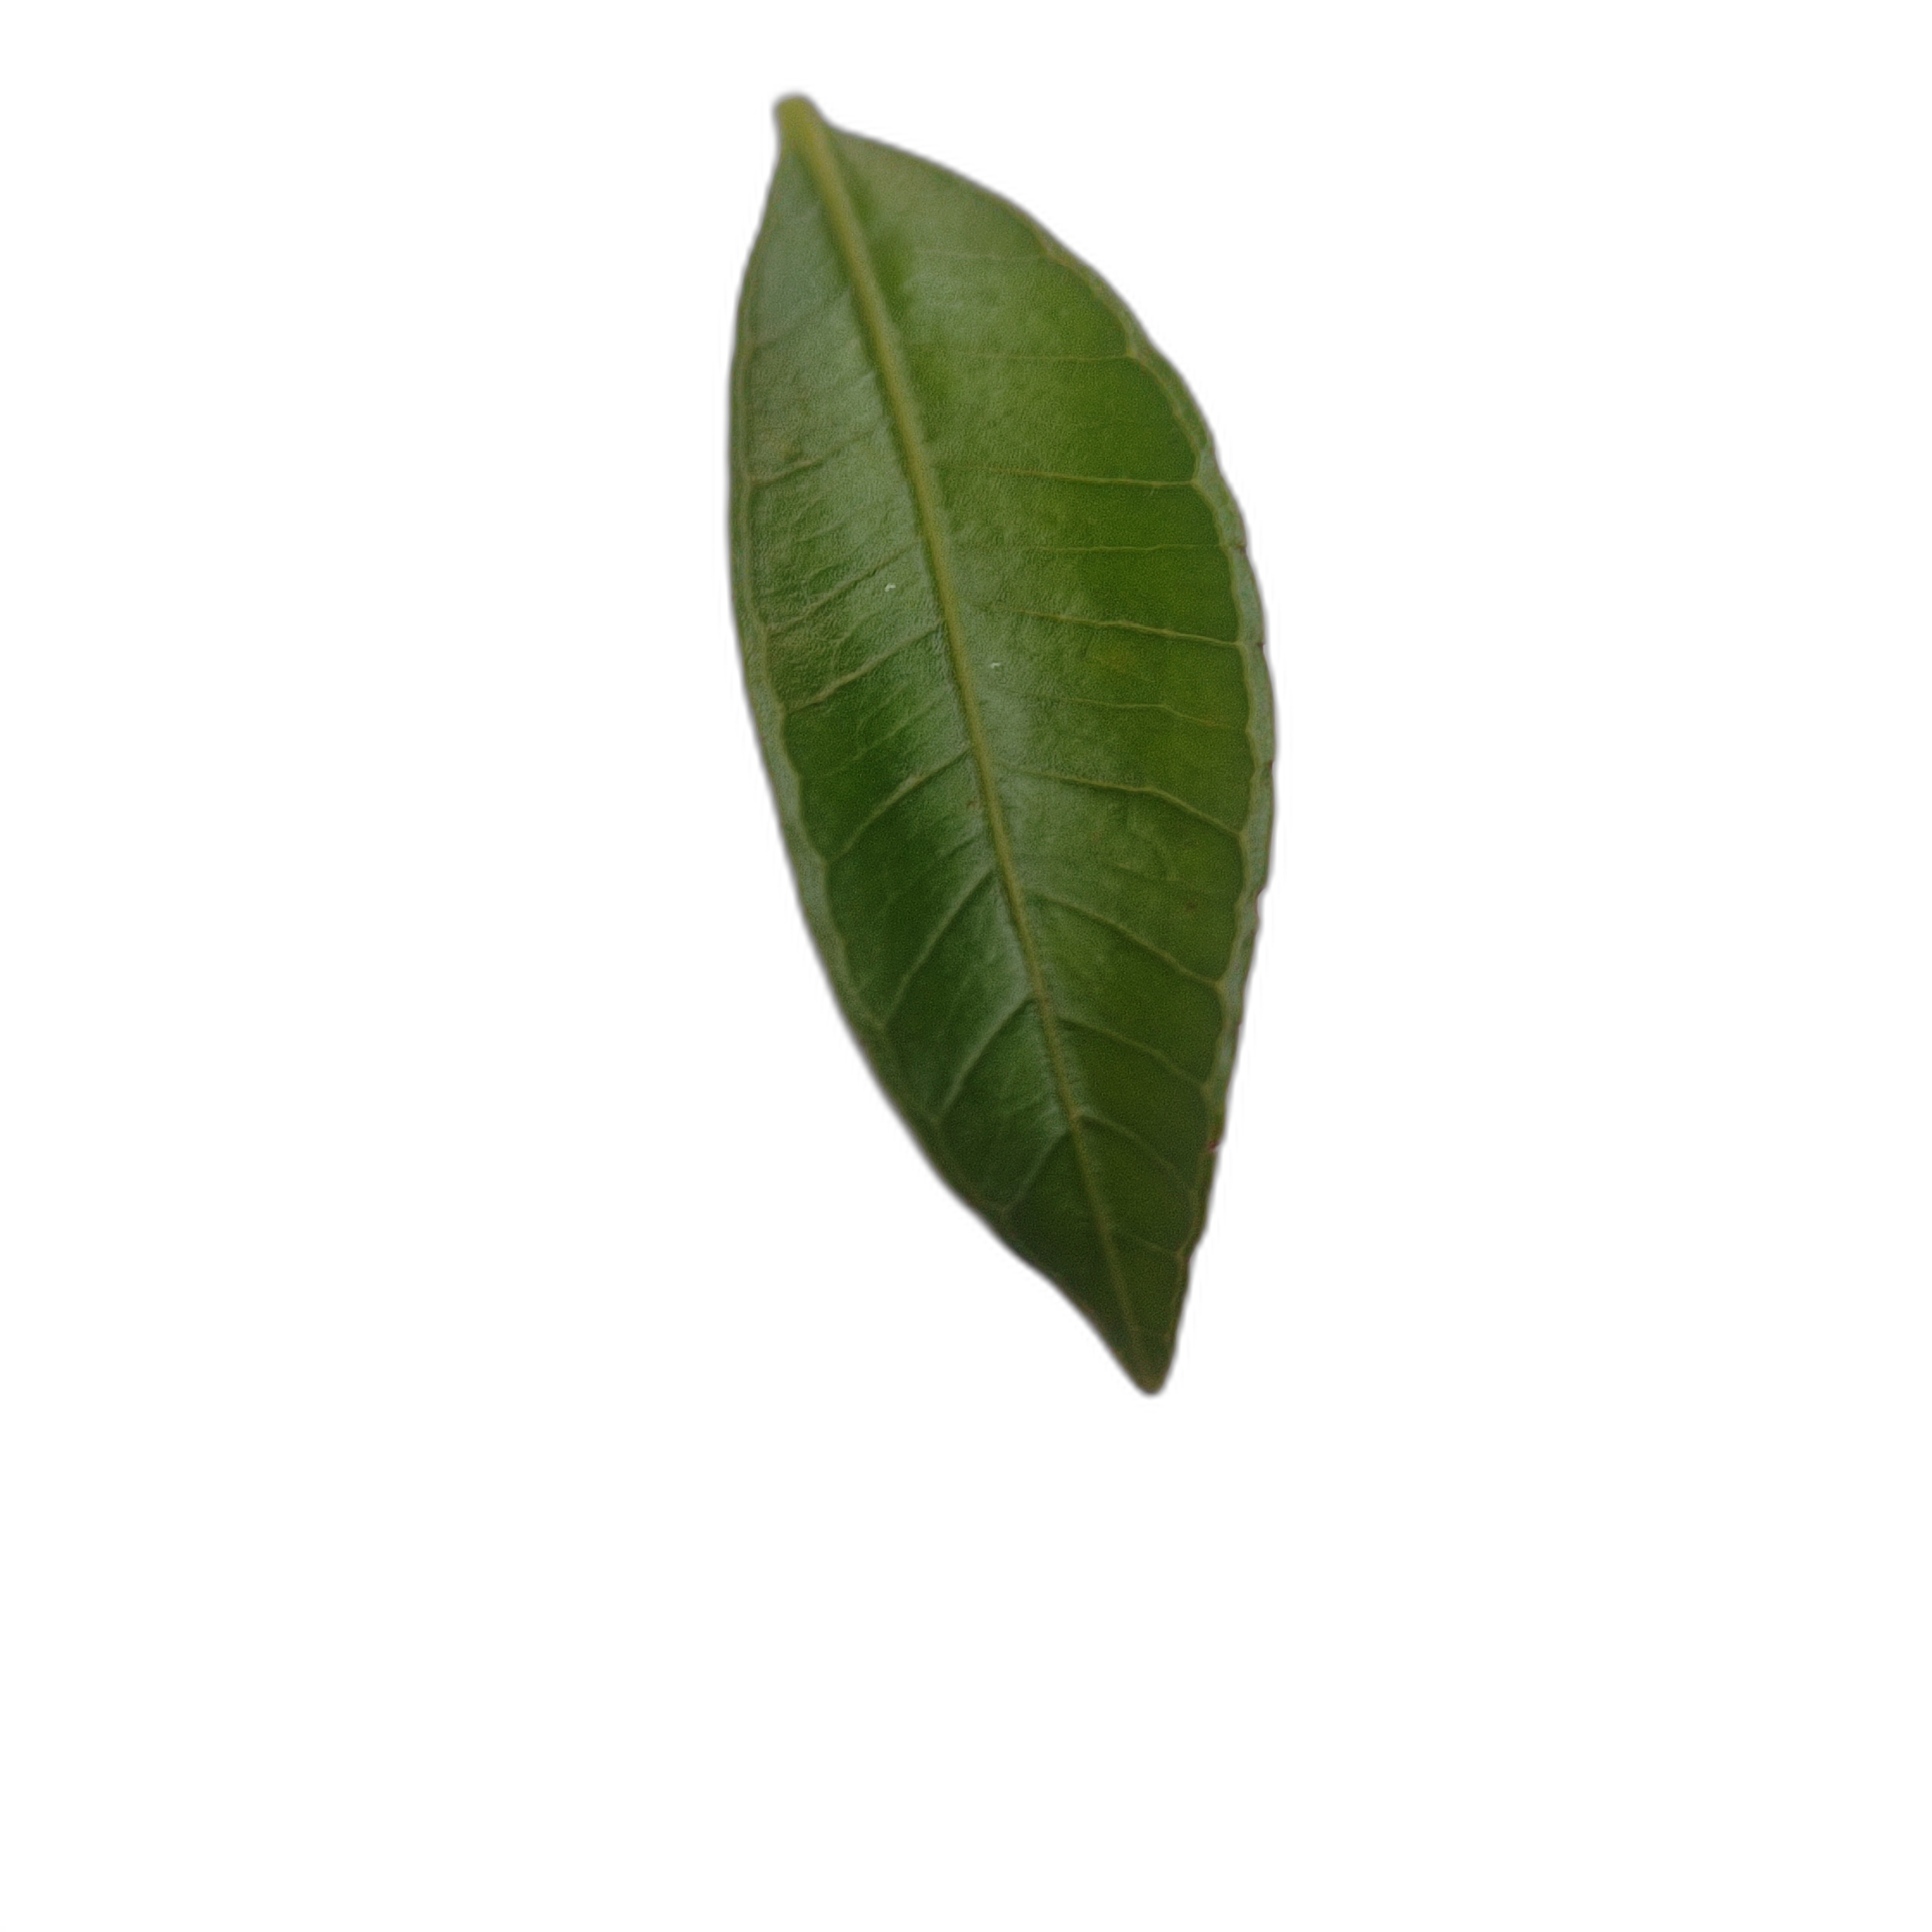
Label: healthy